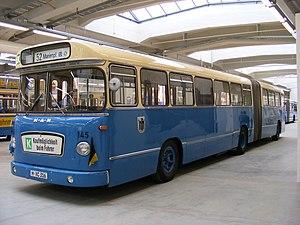
Le MAN 890 UG est un autobus articulé construit par MAN et Göppel Bus dans les années 1960 et 1970, c'est un dérivé du Metrobus.